Jünkerath

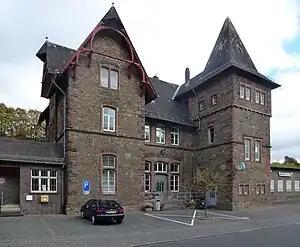
Railway station.

Jünkerath station lies on the "Eifelbahn" (Cologne–Euskirchen–Gerolstein–Trier) and at peak times is served by the following trains: